Tenderness (2009 film)

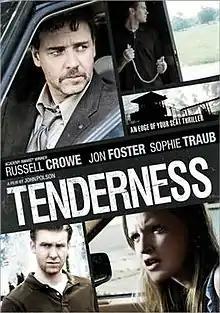
Poster

Tenderness is a 2009 crime film directed by John Polson and written by Emil Stern, based on the novel of the same name by Robert Cormier. Starring Russell Crowe, Jon Foster, Sophie Traub, and Laura Dern, the film follows the intersecting lives of three people - a young man just released from jail, a girl looking for escape who becomes fascinated with him and the police detective who is sure the boy will kill again.